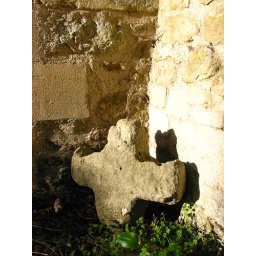
Part of an old cross leaning against the north chancel wall at Newington.